Politics of Cuba

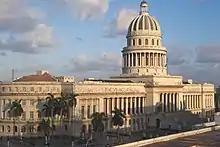
El Capitolio, former seat of the National Assembly of People's Power.

Cuba has an elected national legislature, the National Assembly of People's Power ("Asamblea Nacional del Poder Popular"), which has 612 members, elected every 5 years and holds brief sessions to ratify decisions by the executive branch. The National Assembly convenes twice a year in ordinary periods of sessions. However, it has permanent commissions to look after issues of legislative interest. Among its permanent or temporary commissions are those in charge of issues concerning the economy, sugar industry, industries, transportation and communications, constructions, foreign affairs, public health, defense and interior order. The National Assembly also has permanent departments that oversee the work of the Commissions, Local Assemblies of the People's Power, International Relations, Judicial Affairs and the Administration.